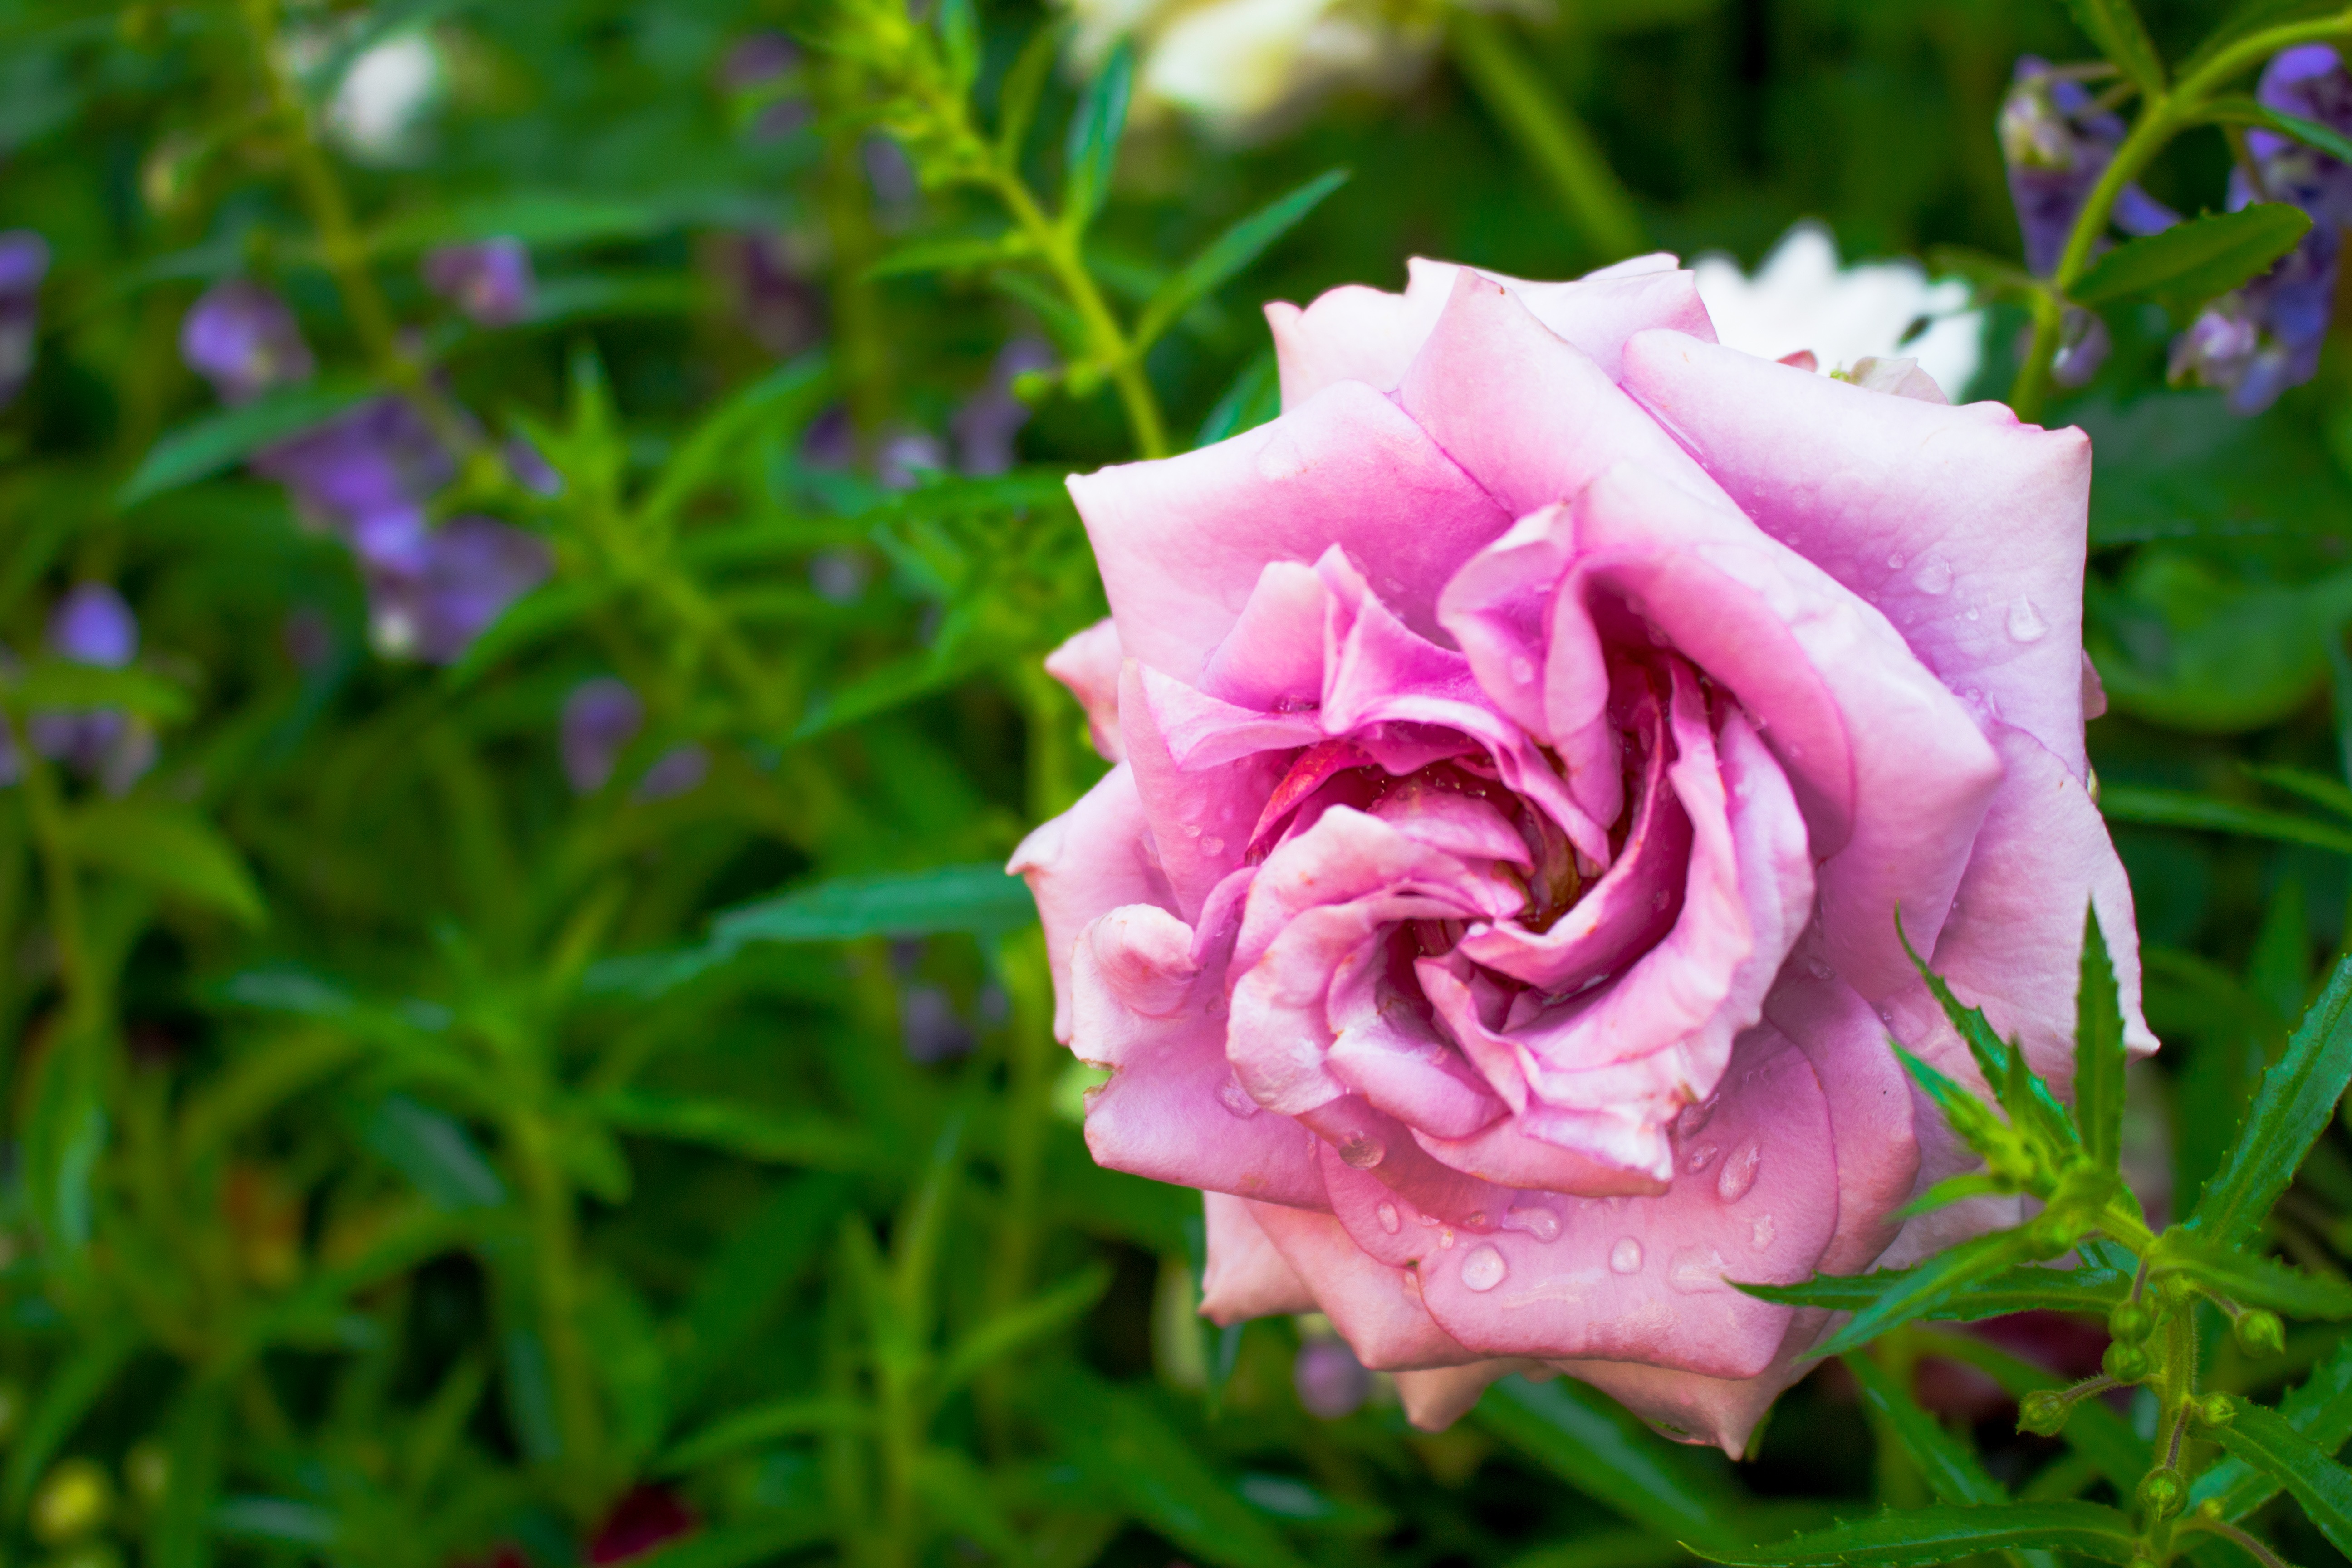
plant, flower, petal, rose, botany, pink, flora, flowers, macro photography, flowering plant, garden roses, rose family, plant stem, land plant